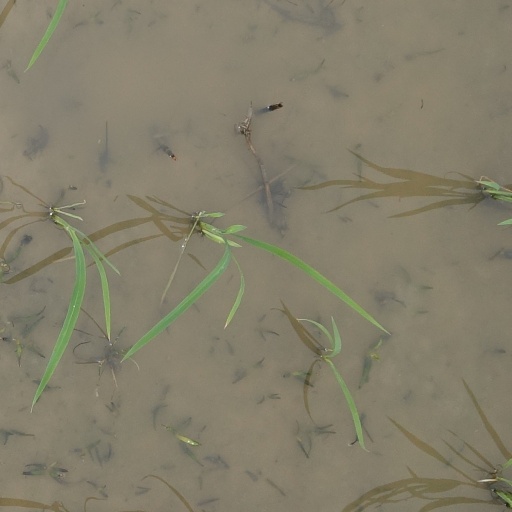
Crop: rice